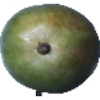
Label: mango